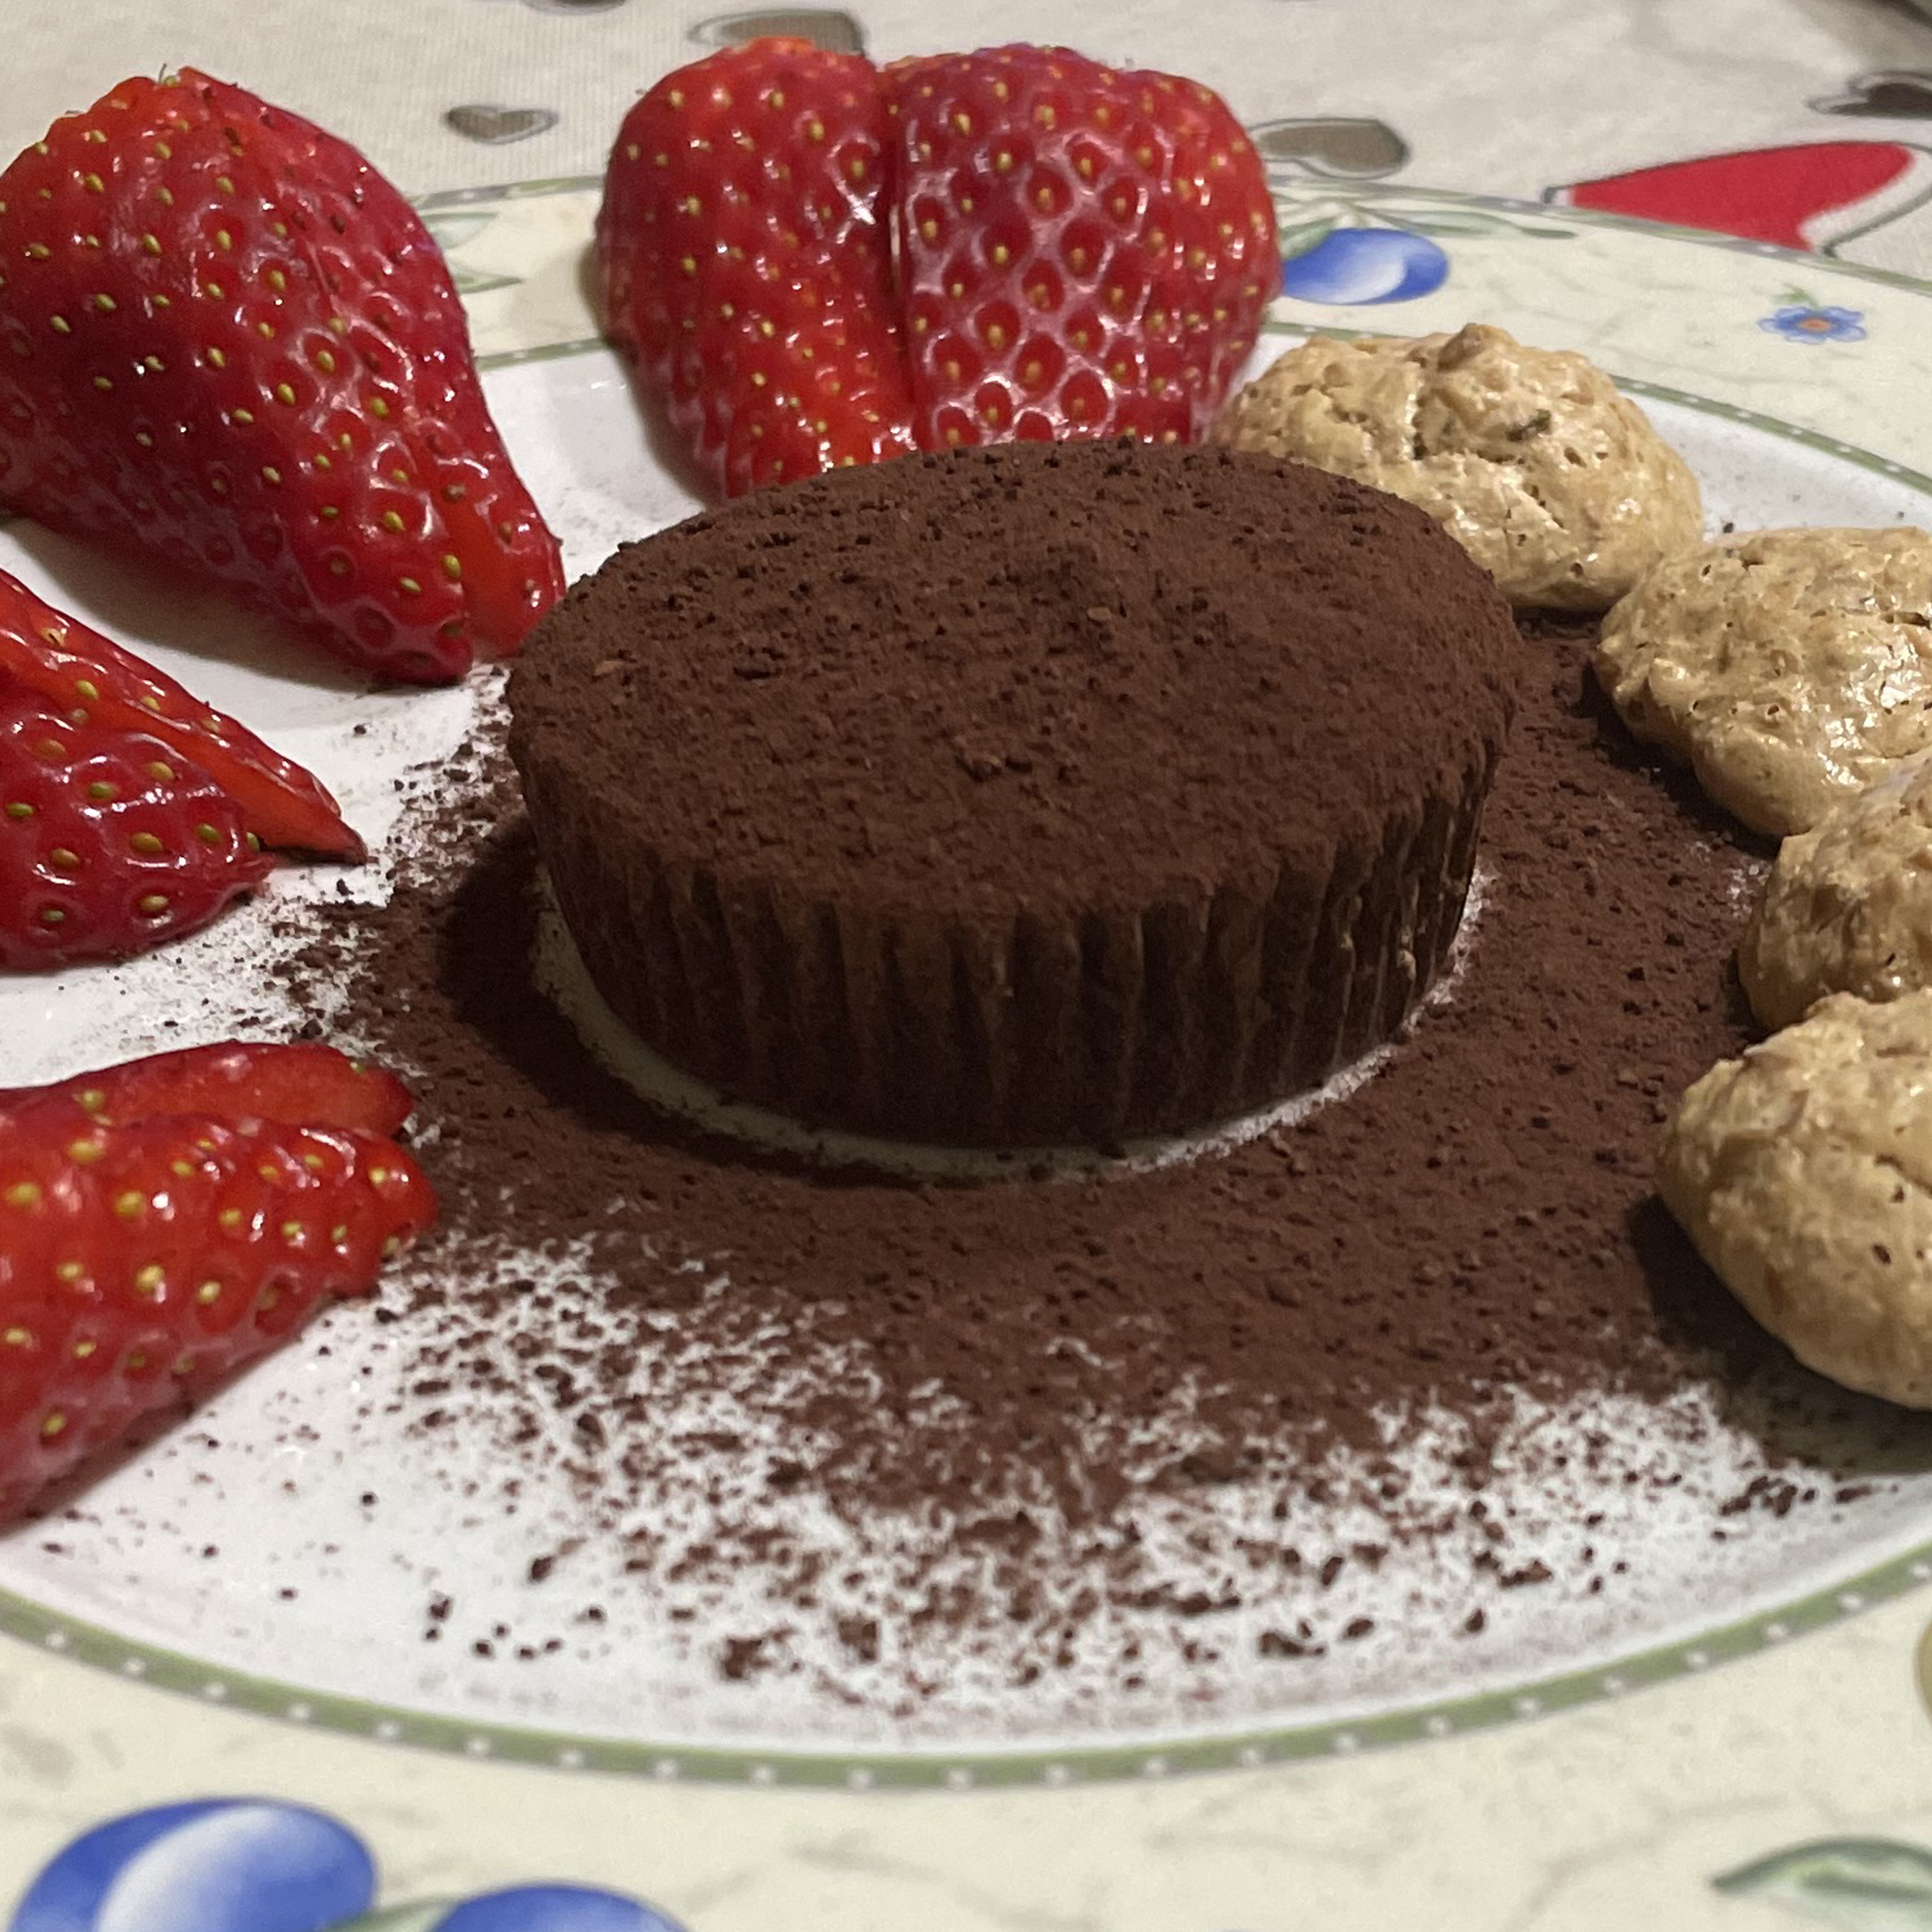
sweet, food, produce, chocolate, dessert, cuisine, cream, delicious, cake, chocolate cake, cocoa, sugar, hazelnut, baked, goods suites, cacao, torte, italy, confectionery, cocoa beans, tableware, ingredient, recipe, baked goods, dish, natural foods, fruit, sweetness, berry, strawberry, kuchen, frozen dessert, plate, strawberries, Giri choco, buttercream, baking, finger food, Baking cup, superfood, flourless chocolate cake, gluten, snack cake, raspberry, frutti di bosco, boysenberry, Superfruit, icing, cooking, rubus, snack, dairy, accessory fruit, cup, whipped cream, platter, cream cheese, petit four, cupcake, fruit cake, mascarpone, marshmallow creme, patisserie